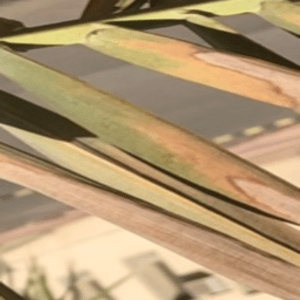
Label: Magnesium Deficiency